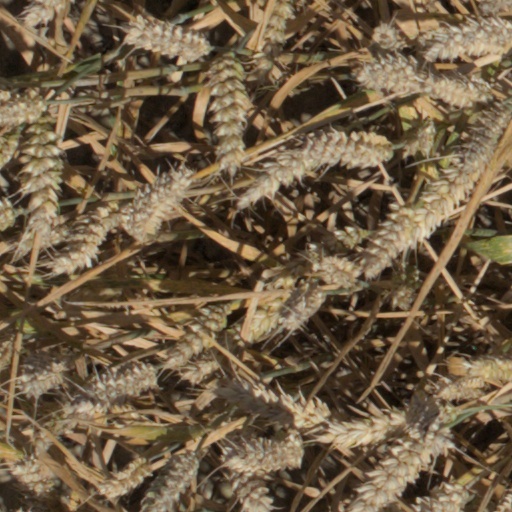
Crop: wheat